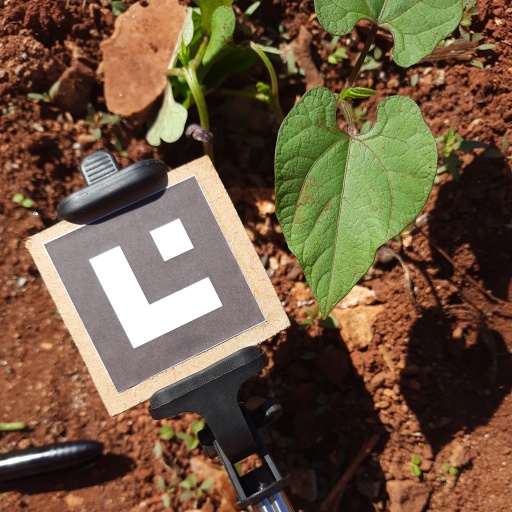
Observations: flat surface, no eating holes, with soild dust, under sunlight